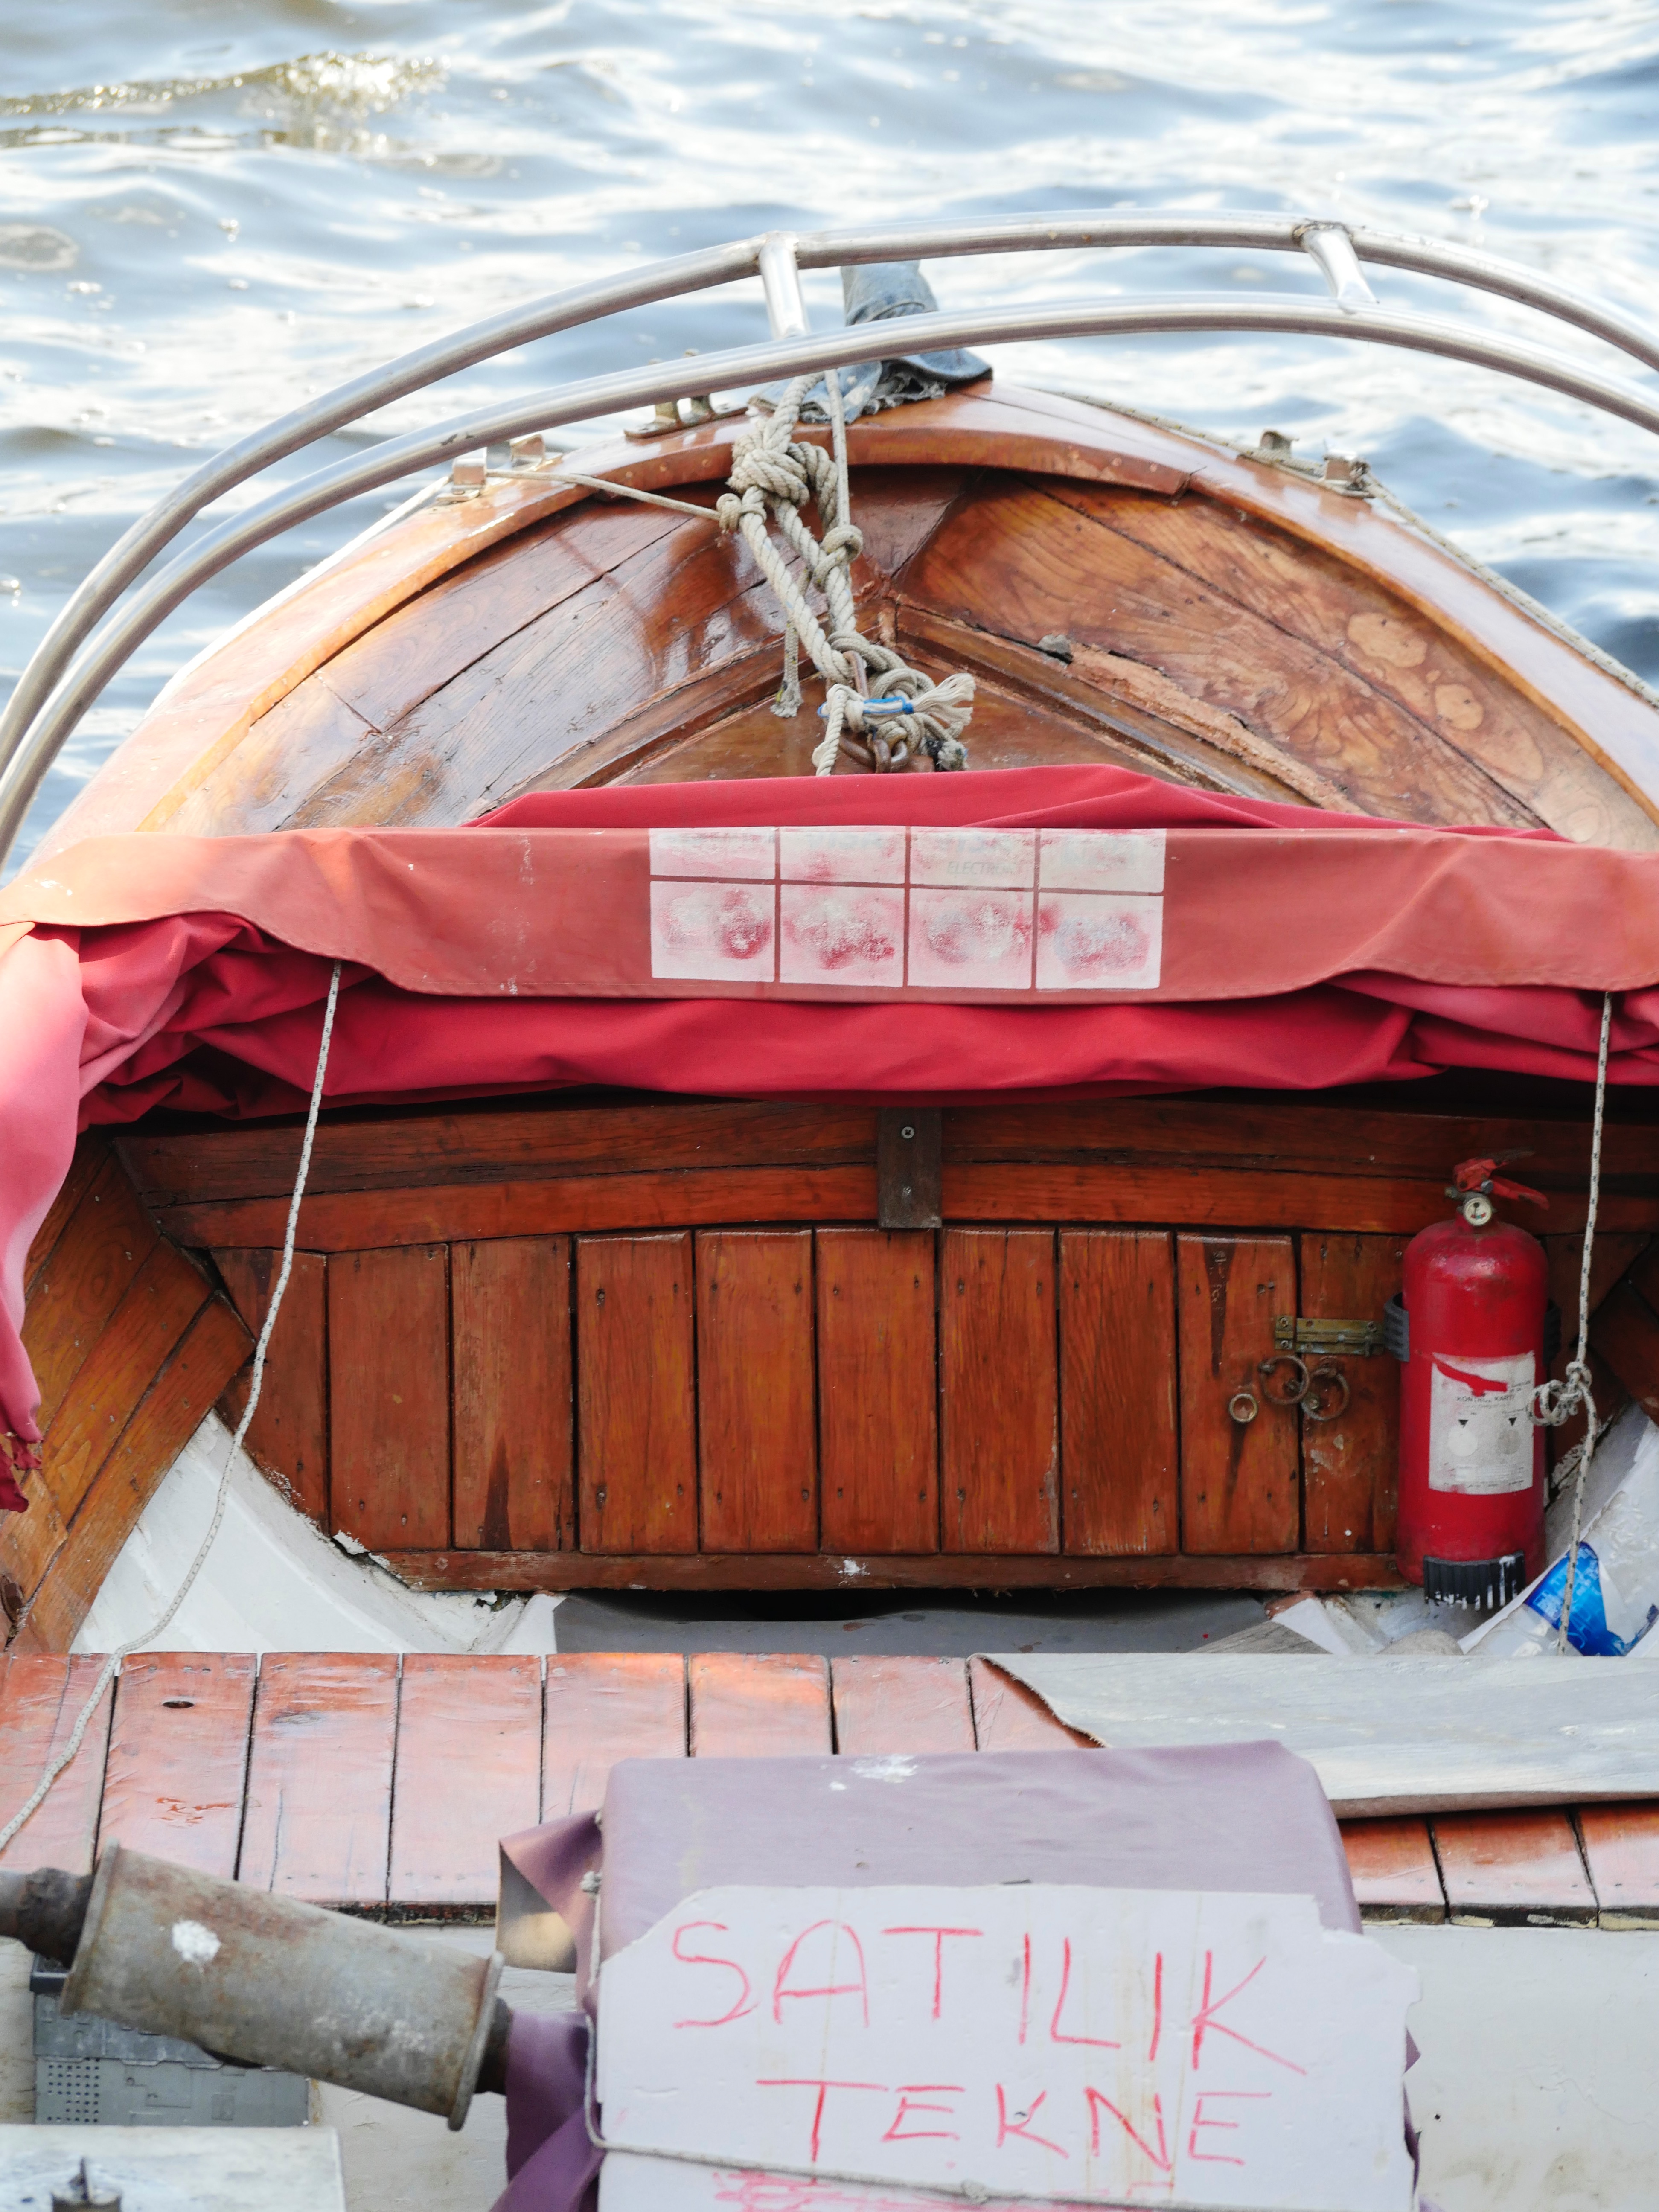
boat, vehicle, watercraft, sailing ship, caravel